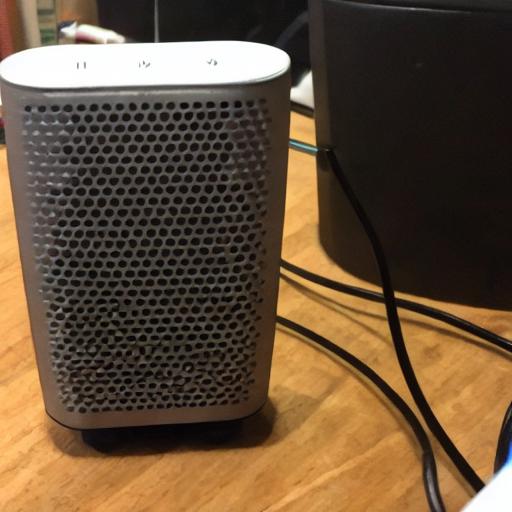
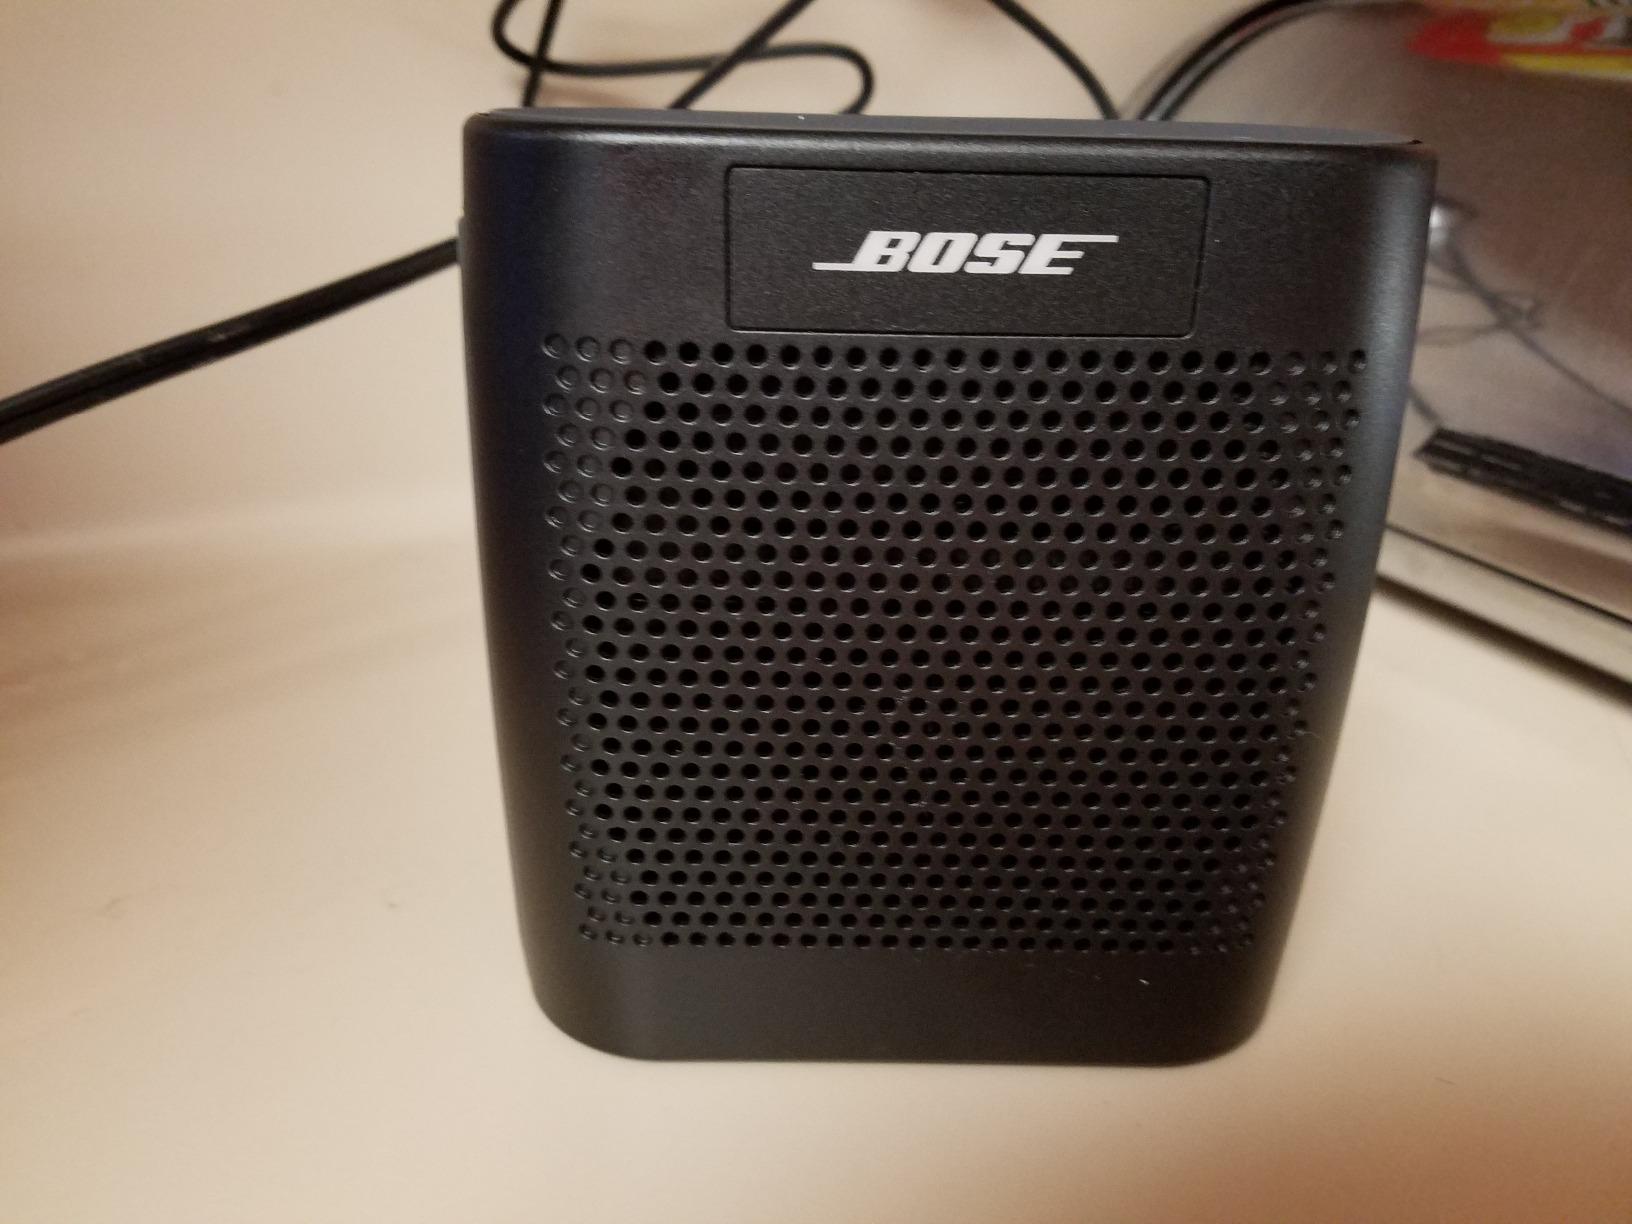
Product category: speaker
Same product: no